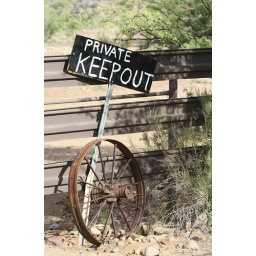
A sign stating 'PRIVATE KEEP OUT' stands in front of a fence alongside an old wheel